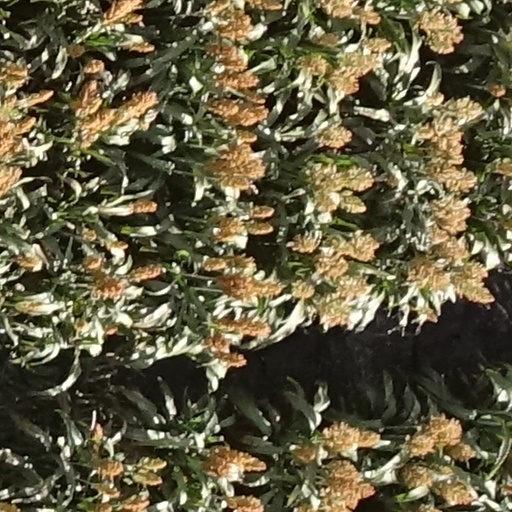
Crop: sorghum